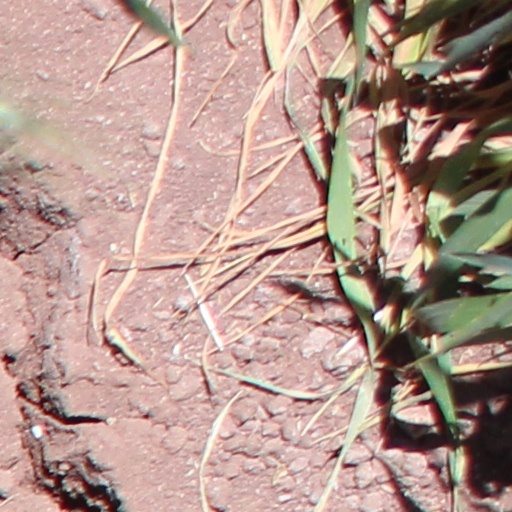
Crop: wheat